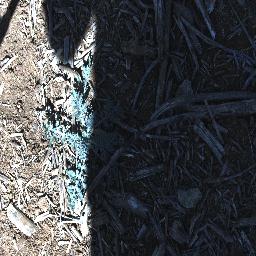
Label: parthenium